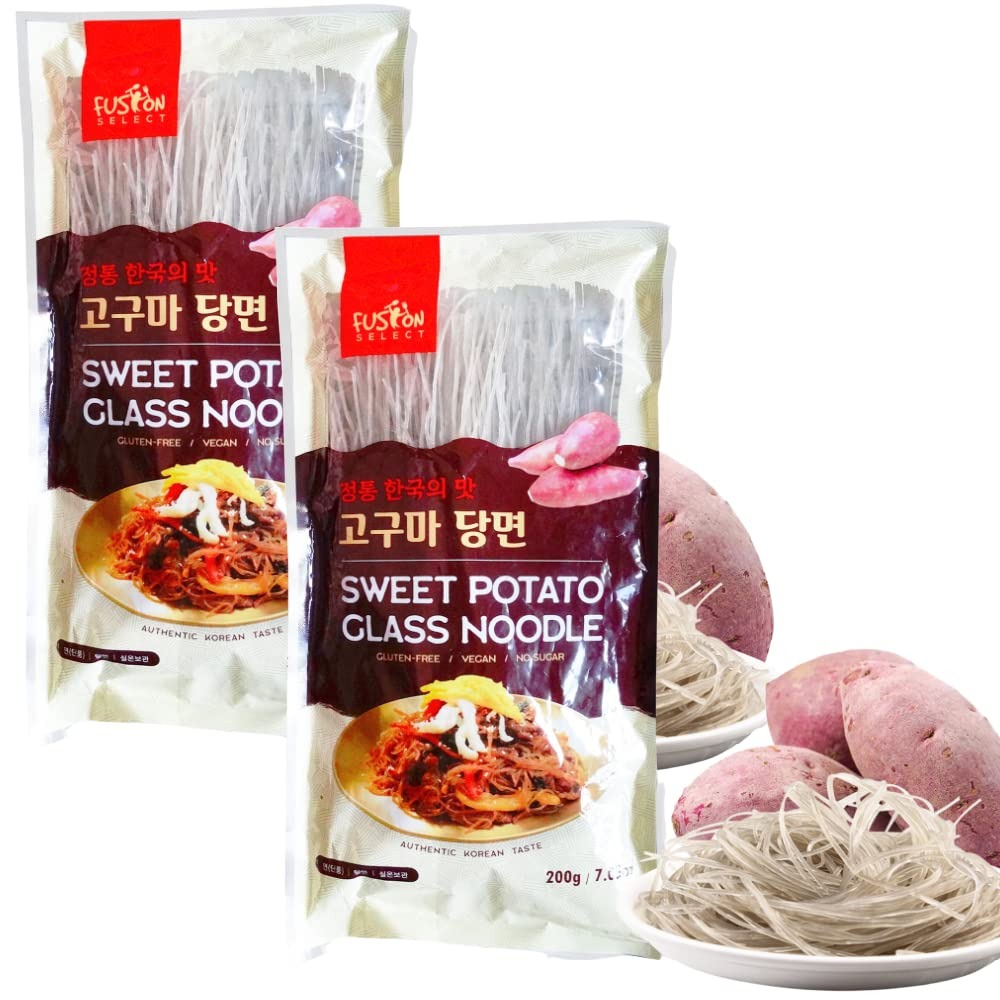
Item Name: Fusion Select 2 Packs Sweet Potato Glass Noodles - Zero-Fat, Low-Calorie, No-Sodium Diet-Friendly, Gluten-Free, Vegan, Stir-Fry, Dumplings, Hot Pot - For Chinese, Korean Recipes - 7.05oz
Bullet Point 1: True Asian Taste - Japchae noodles or sweet potato Korean noodles are the star of many delicious, must-try Asian recipes. Conjure up a bowl of veggie stir-fry or throw a handful into a hotpot!
Bullet Point 2: A Healthier Substitute - If you're watching your weight or trying to consume less salt, this sweet potato noodle pack is a fat-free, diet-friendly alternative low in sodium, calories, and cholesterol.
Bullet Point 3: Guilt-Free Carbs - These clear sweet potato noodles are made with only water and vegetable starch - no eggs, meat, sugar, or dairy. They're ideal for vegan, gluten-free, and plant-based recipes.
Bullet Point 4: Enough To Go Around - Try something new for Sunday dinner! One 7.05-oz pack (or 200g) of these sweet potato glass noodles is enough to make about 10 single servings, depending on your recipe.
Bullet Point 5: Delicious Texture - Each sweet potato glass noodle offers little flavor. But when stirred into broth, covered in sauce, or tossed in stir-fry, these Korean clear noodles soak up spice and sweetness!
Value: 14.1
Unit: Ounce

Price: 9.45